Pie-IX BRT

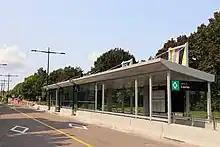
Laurier Pie-IX BRT station, showing the dedicated lanes

The Pie-IX bus rapid transit system includes many typical BRT features, which save an estimated 10 minutes from the bus travel time along Pie-IX Boulevard.